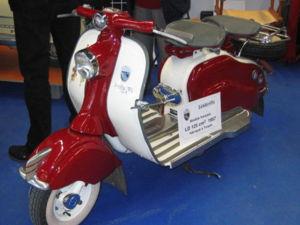
Lambretta est un constructeur italien de cyclomoteurs, qui doit son nom à son usine de Lambrate près de Milan. Elle a été créée en 1947 et a cessé ses activités en 1972 avant de sortir de nouveaux modèles en 2018.